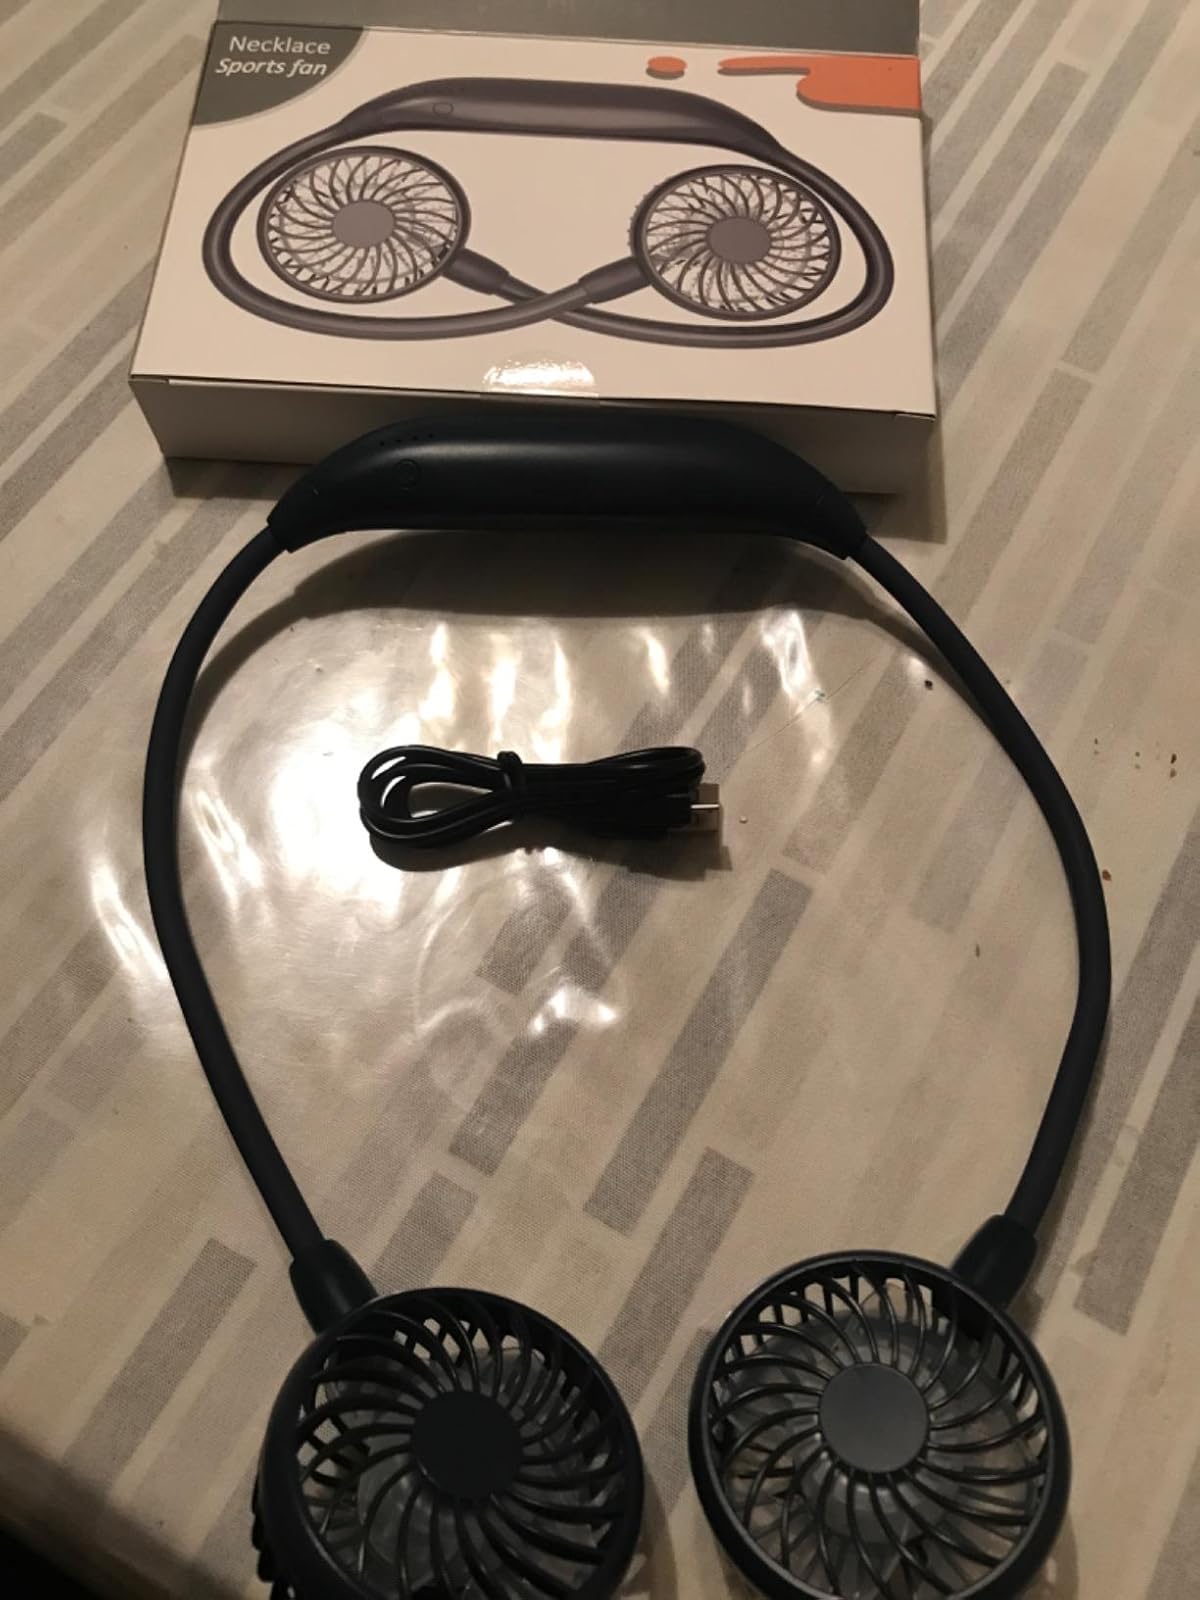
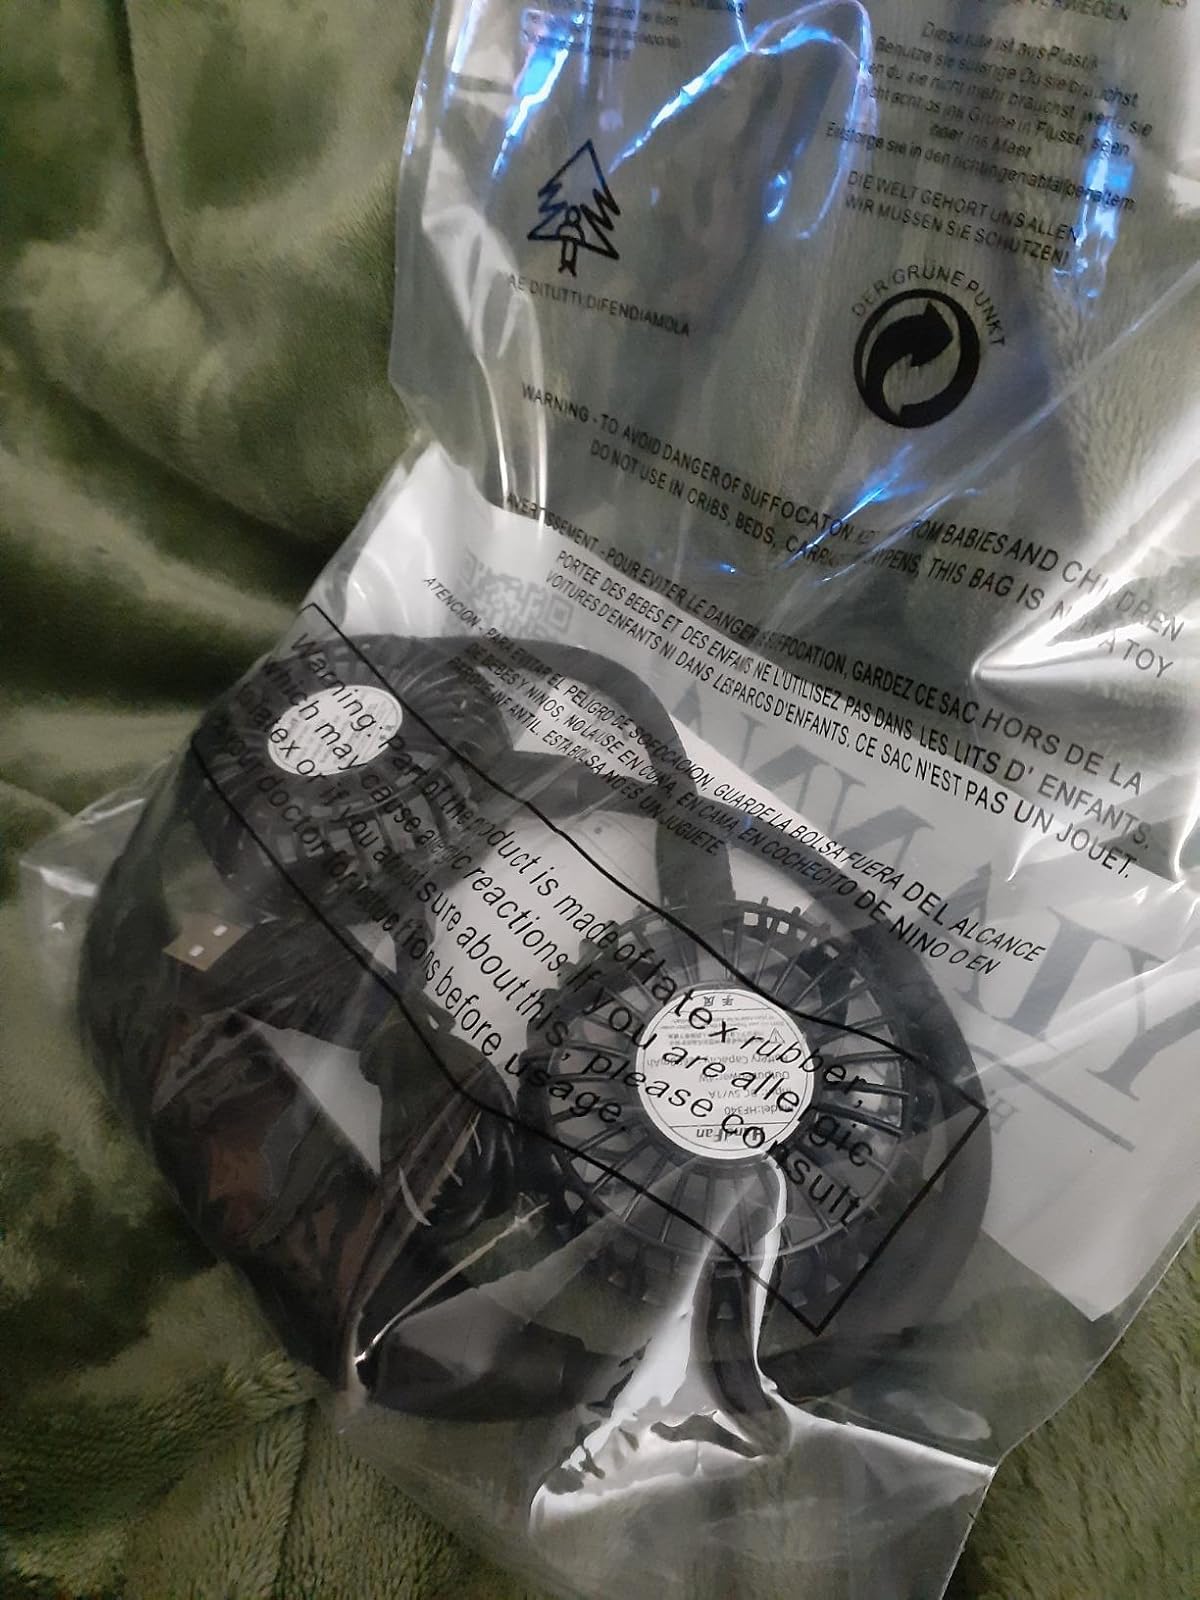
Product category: fan
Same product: no